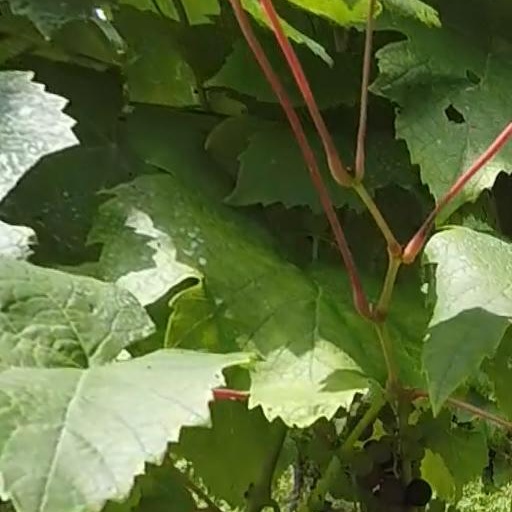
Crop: grape